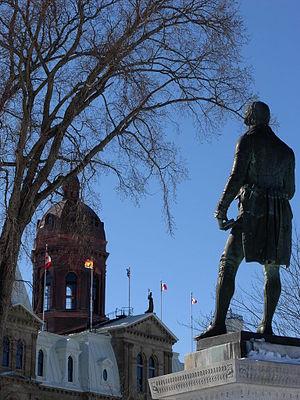
Le drapeau de l'Acadie, aussi appelé le drapeau acadien ou parfois le tricolore étoilé, est le drapeau national de l'Acadie. Il est composé de trois bandes verticales : bleue à gauche, blanche au centre et rouge à droite ; une étoile jaune est située en haut de la bande bleue. Il a été adopté lors de la Deuxième convention nationale acadienne, le 15 août 1884 à Miscouche, à l'Île-du-Prince-Édouard et utilisé pour la première fois le lendemain. Cela en fait le plus vieil emblème d'un peuple francophone nord-américain.